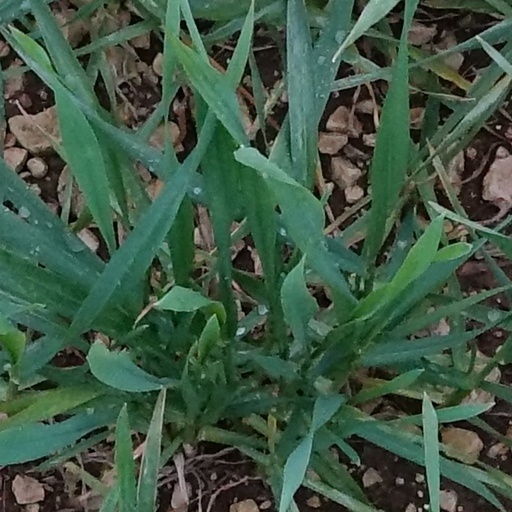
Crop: wheat